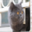
Label: cat